Andre Williams (American football)

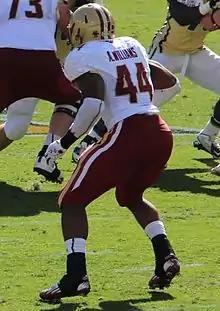
Williams playing for Boston College in 2012

Williams attended Boston College, where he played for its Eagles football team from 2010 to 2013. He graduated early with a degree in applied psychology and human development.